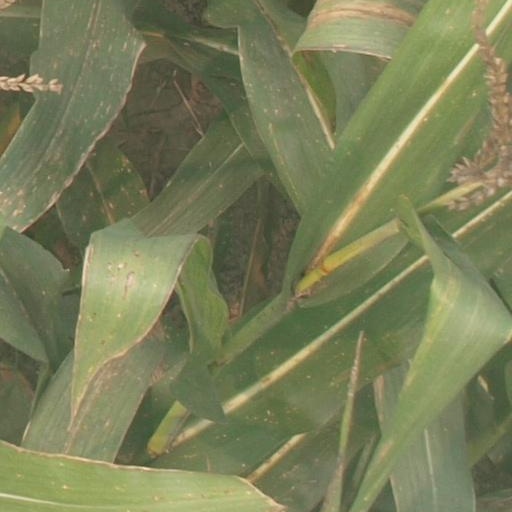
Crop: maize; corn